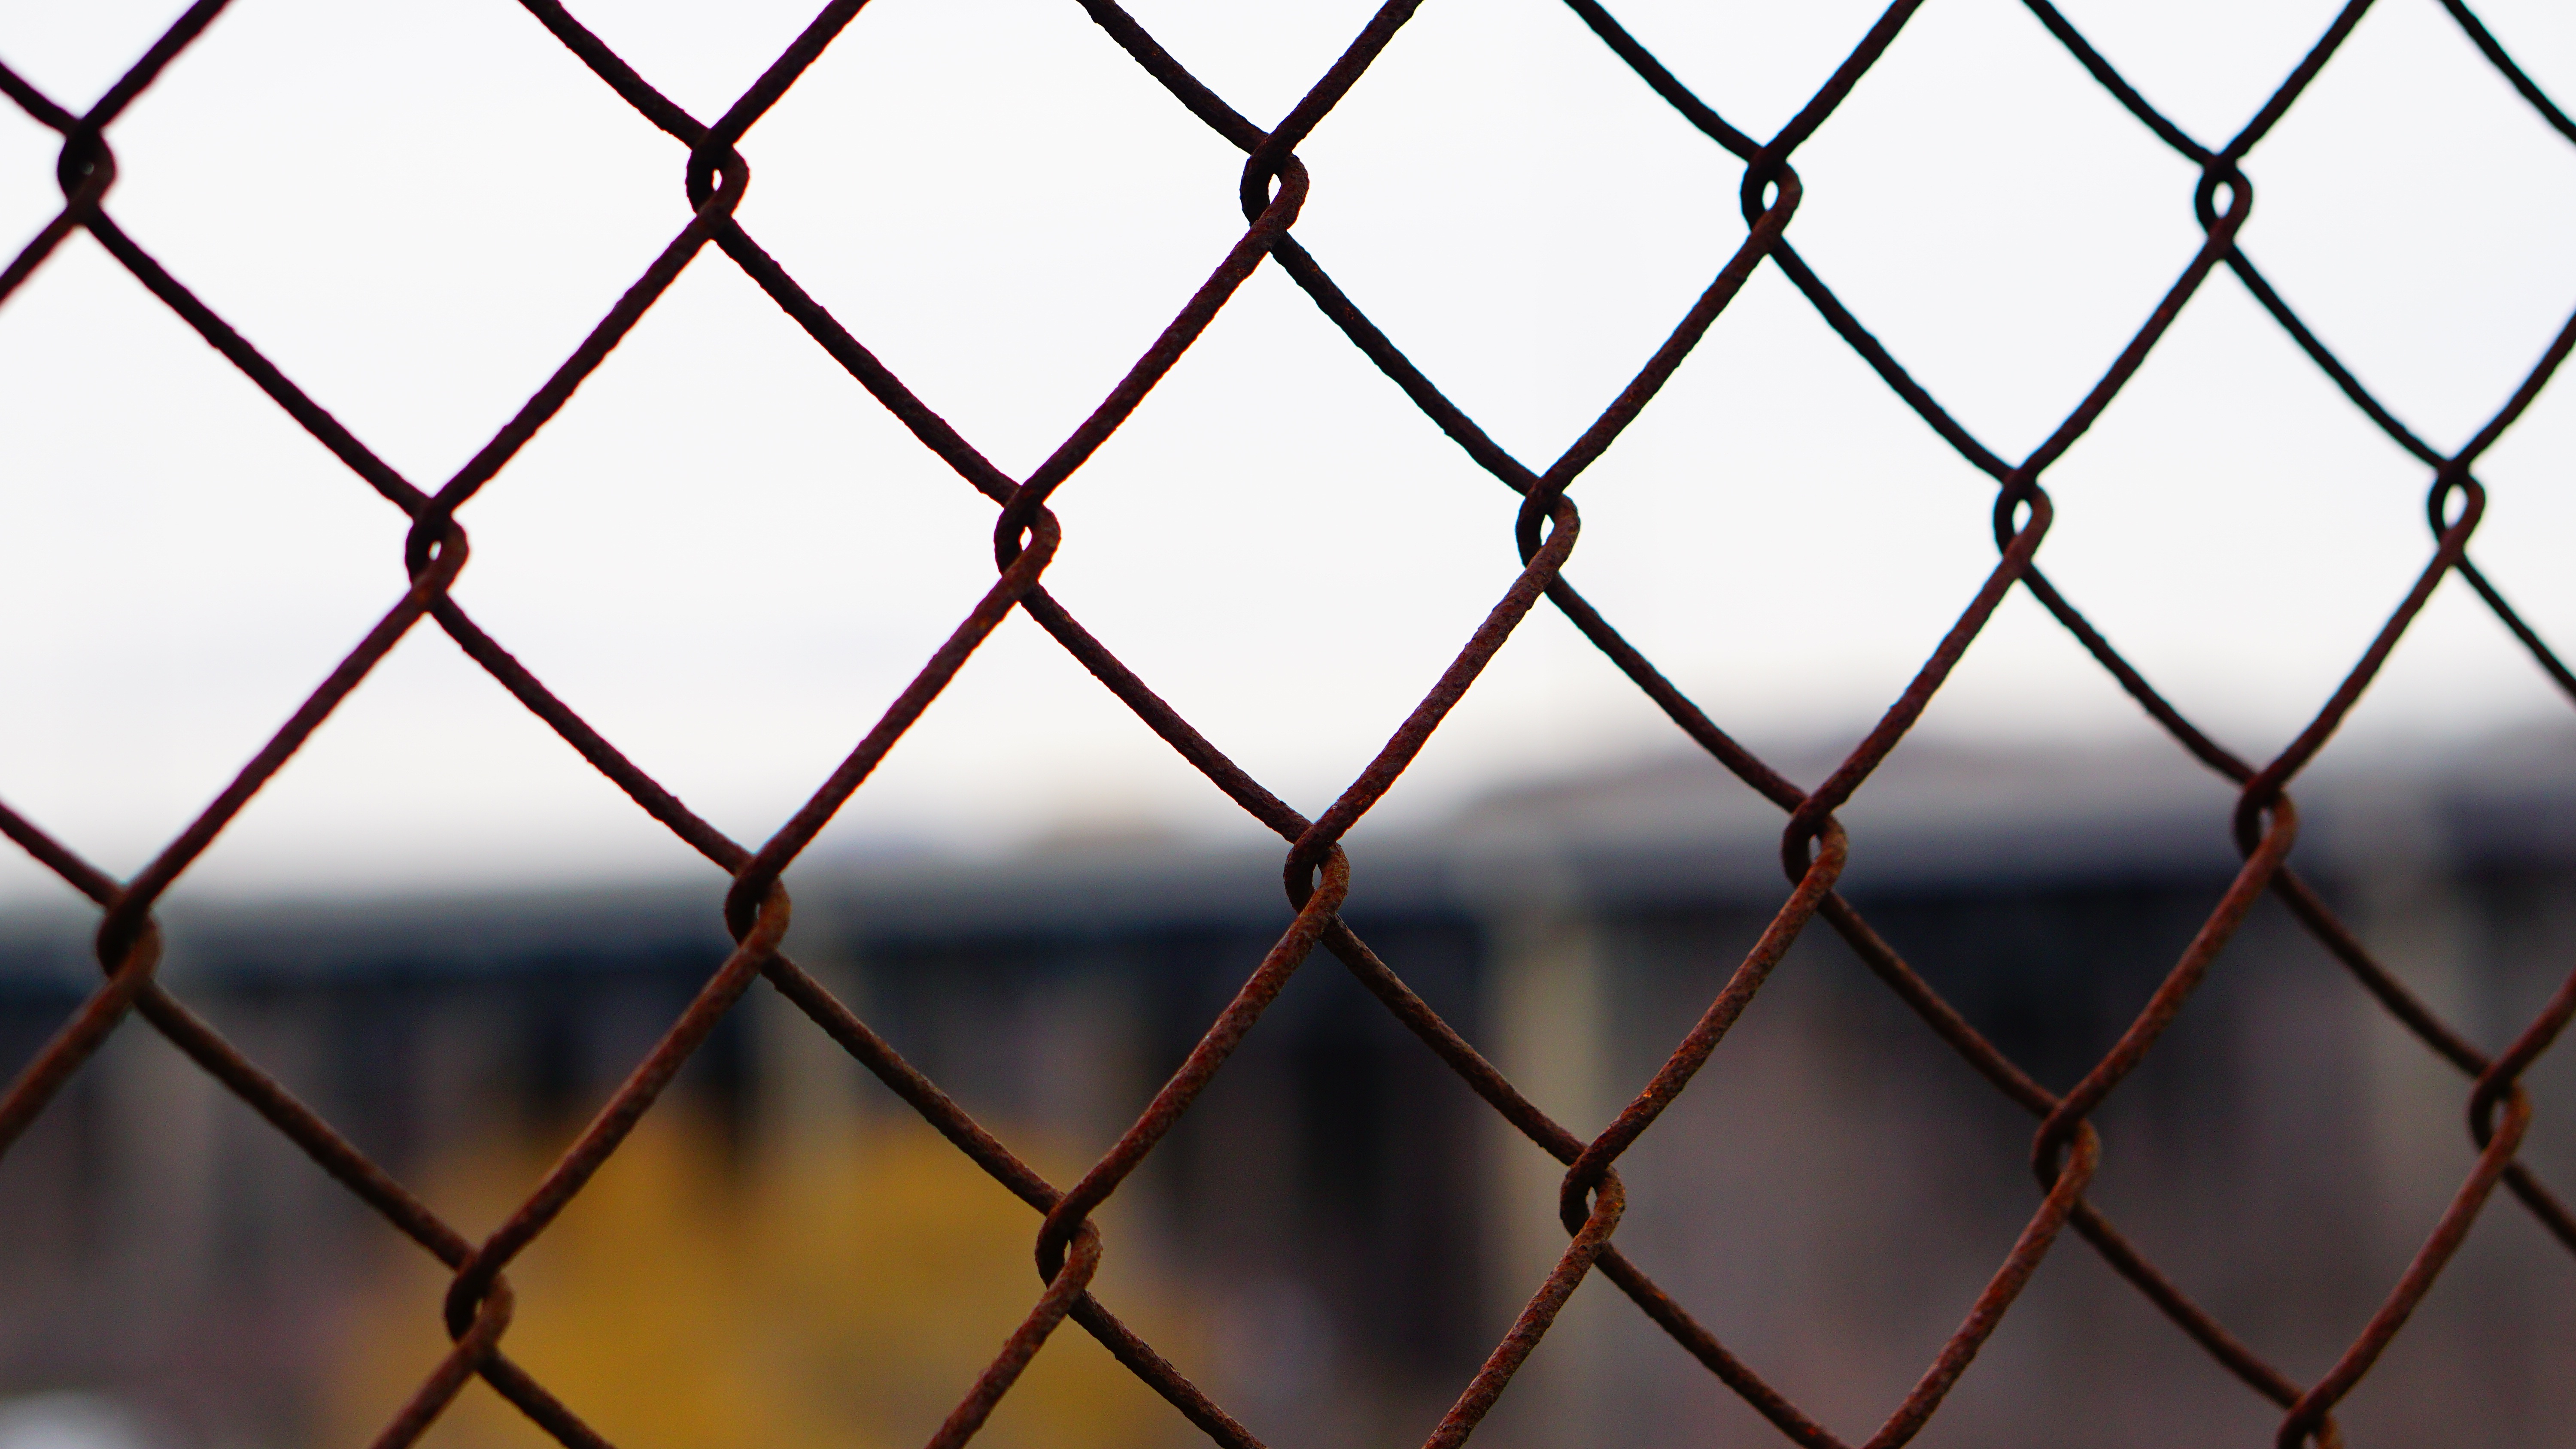
branch, fence, old, pattern, line, metal, circle, design, net, symmetry, mesh, shape, outdoor structure, chain link fencing, wire fencing, home fencing